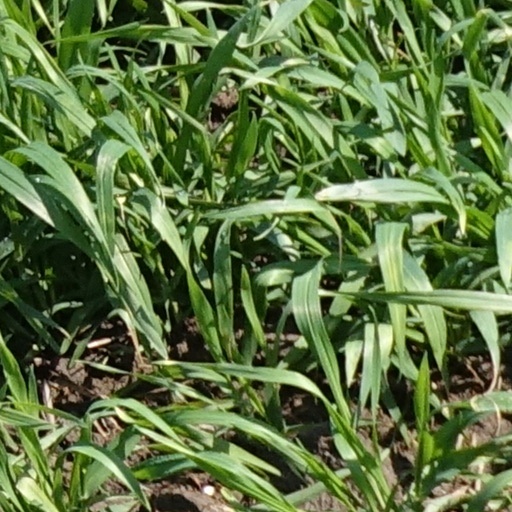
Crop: wheat